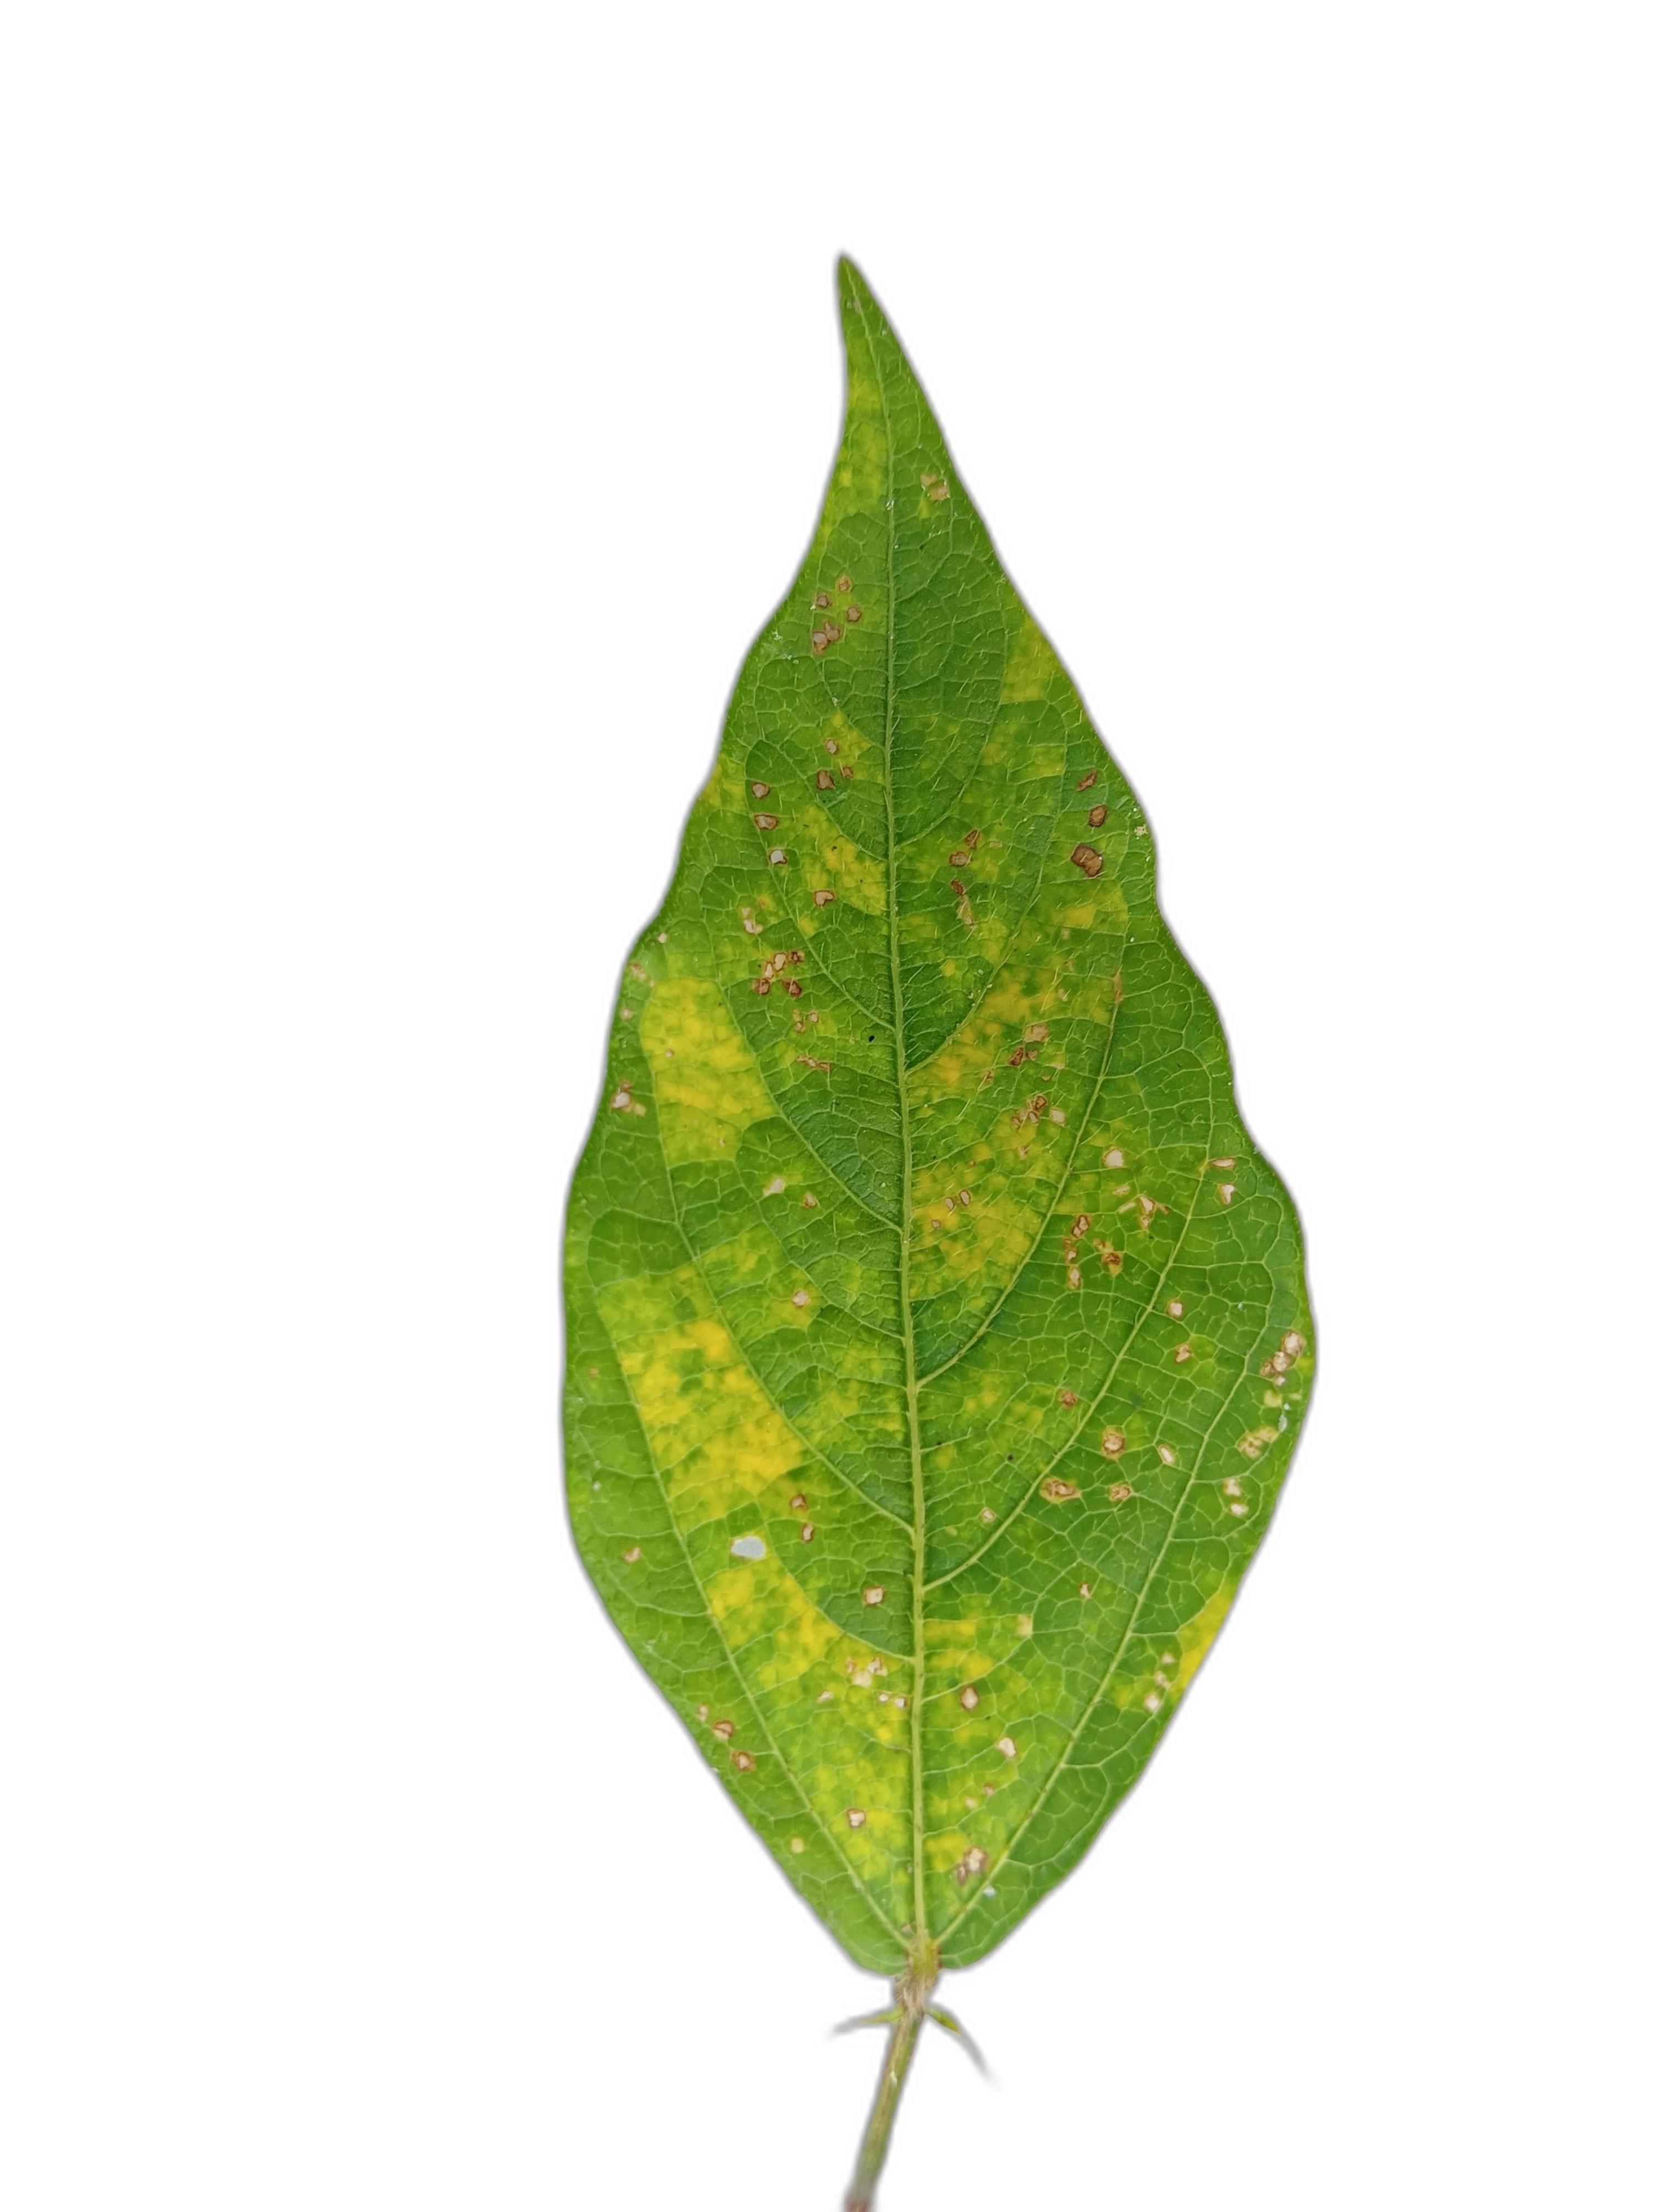
Label: Yellow Mosaic